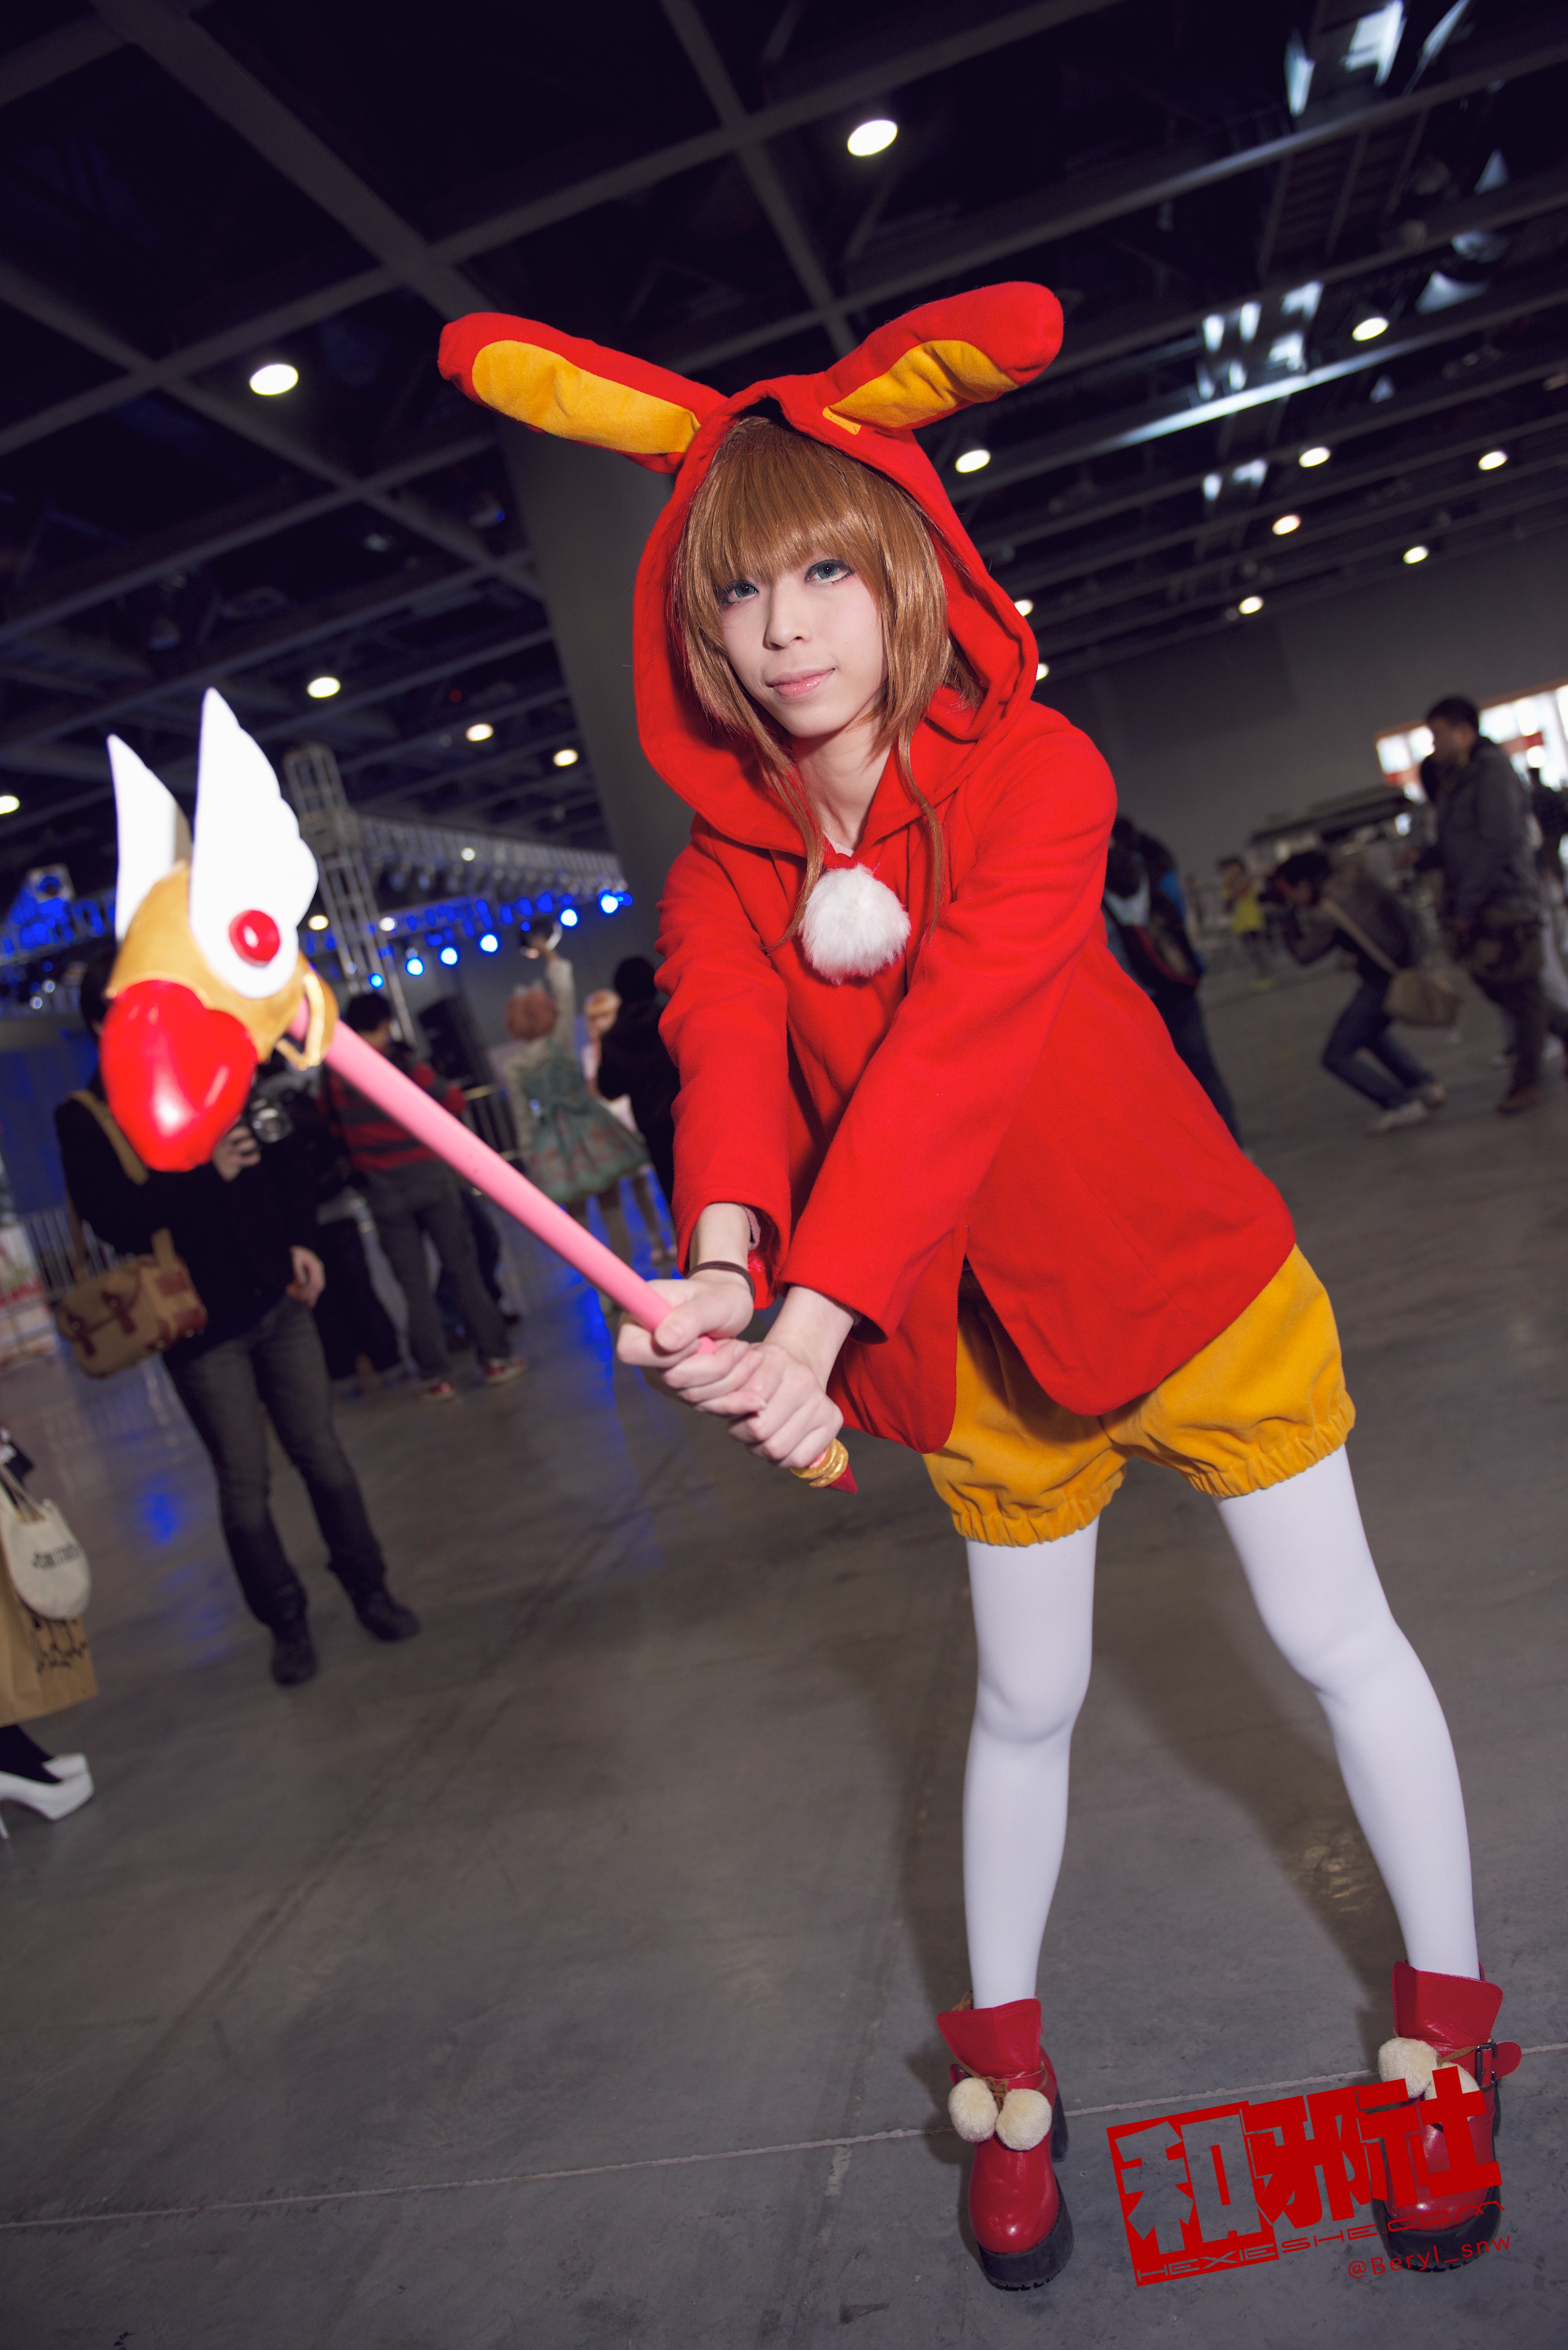
girl, play, cute, portrait, nikon, clothing, cosplay, girls, japanese, f28, 2470, costume, pantyhose, d800e, anime, comic, comiccon, convention